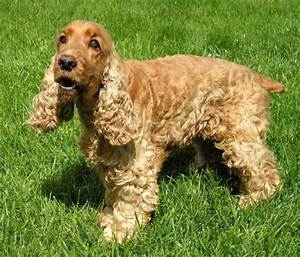
Label: dog